Non-U.S. operators of the M60 tank

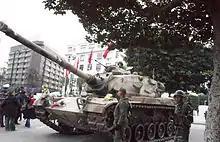
A Tunisian M60

The United States has provided bilateral economic and military aid to Jordan since the 1951 U.S. aid (overseen by State and the Department of Defense) and under this context received its first M48s in 1965. 240 M60A3TTS were purchased from the United States after completing their service in the Army National Guard during the mid 1990s, the last of these were transferred in 1997. These A3 tanks formed the basis for the development of the M60 Phoenix MBT. They also have some 82 M60A1s currently in storage, with around 20 of these have been converted to the Al-Monjed A2 ARV by King Abdullah Design and Development Bureau (now Jordan Design and Development Bureau). Six M60A1s were captured by Iraq from Iran during the Iran–Iraq War and transferred by Saddam Hussein to Jordan in 1980.